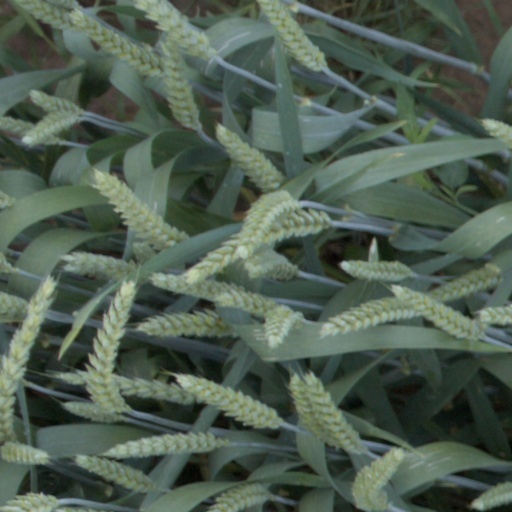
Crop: wheat